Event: Nepal Earthquake
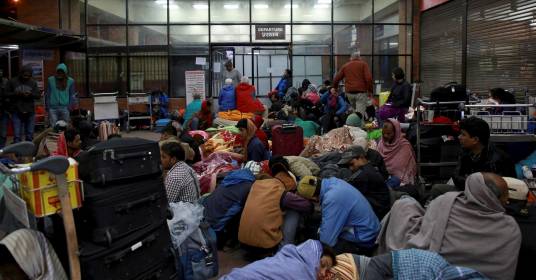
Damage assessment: no_damage